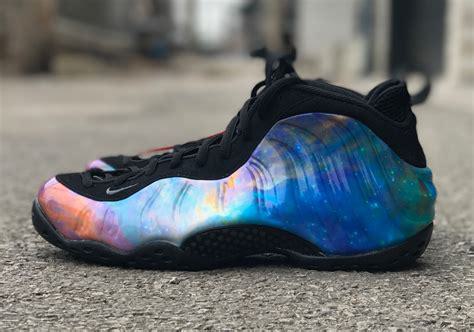
Brand: Nike
Model: Air Foamposite One